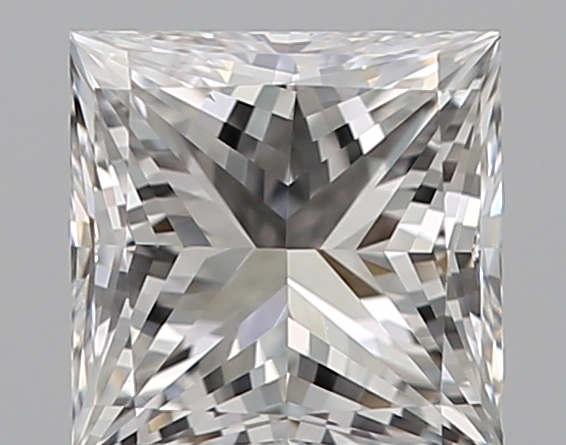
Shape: princess
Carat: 0.55
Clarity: VS1
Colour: F
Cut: EX
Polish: EX
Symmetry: GD
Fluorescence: N
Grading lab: GIA
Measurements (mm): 4.45 x 4.41 x 3.24